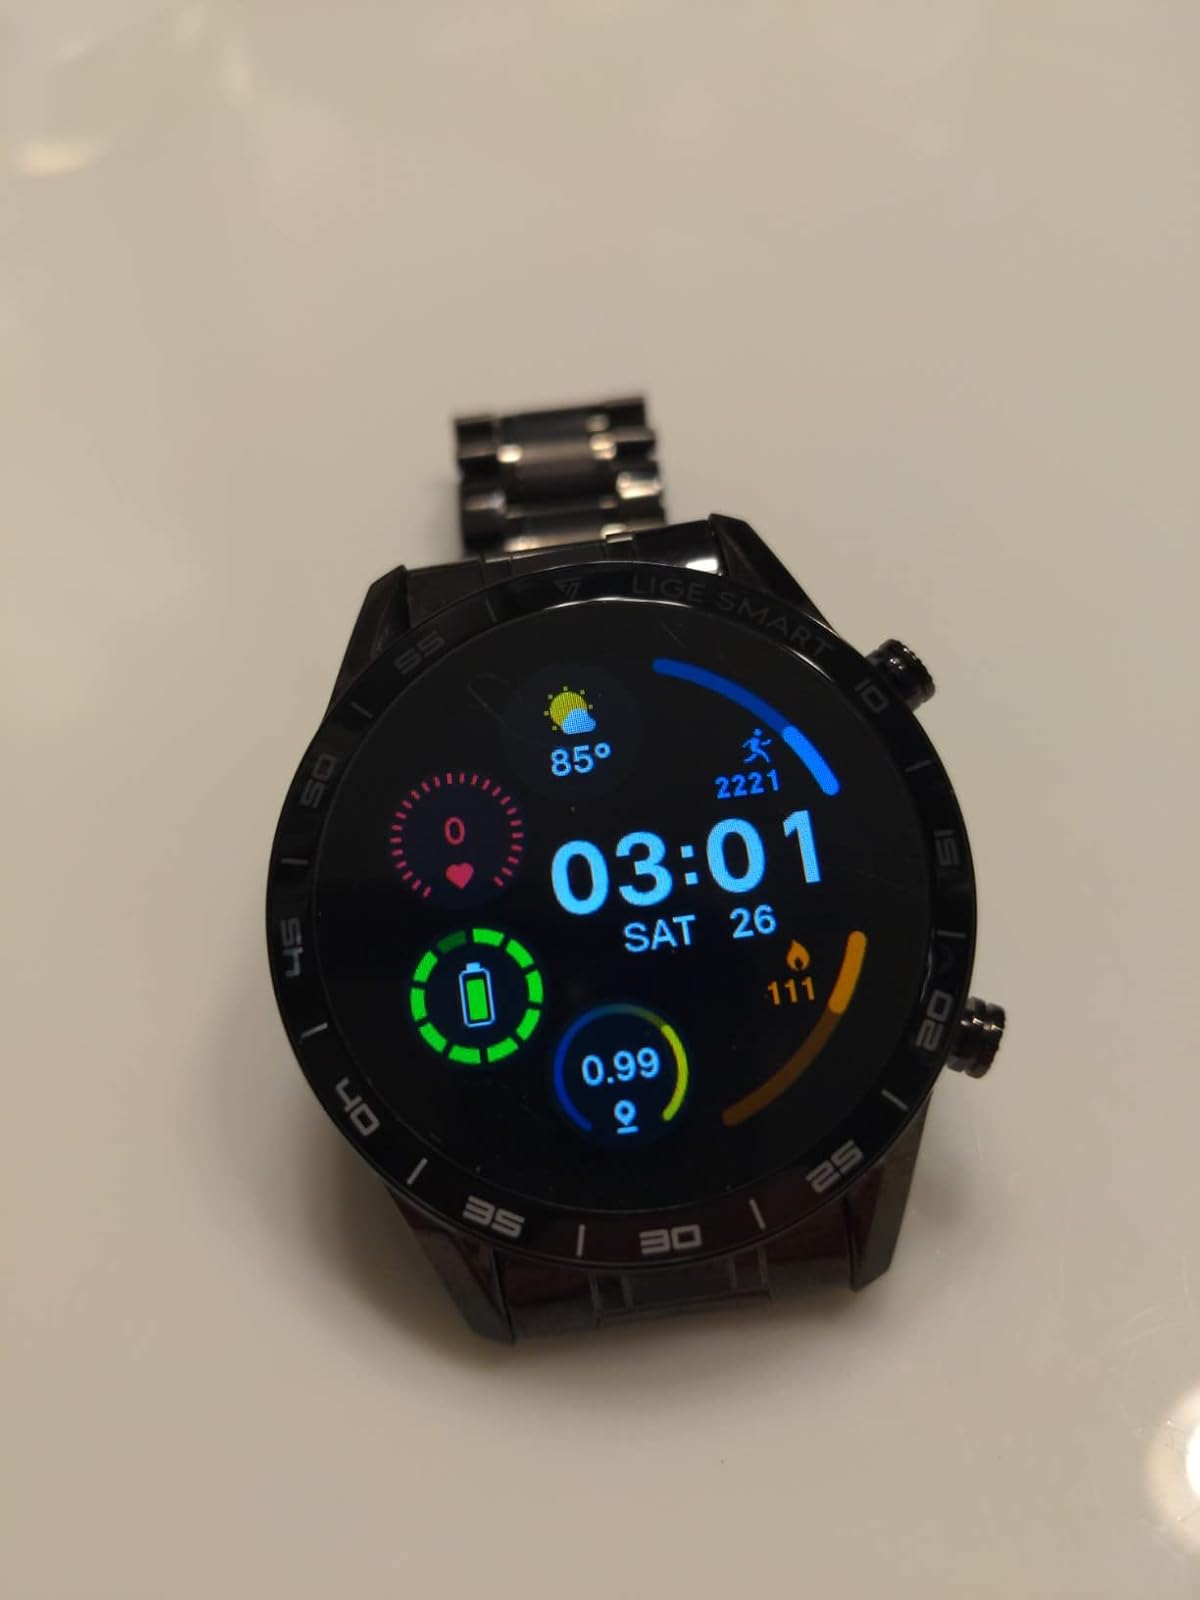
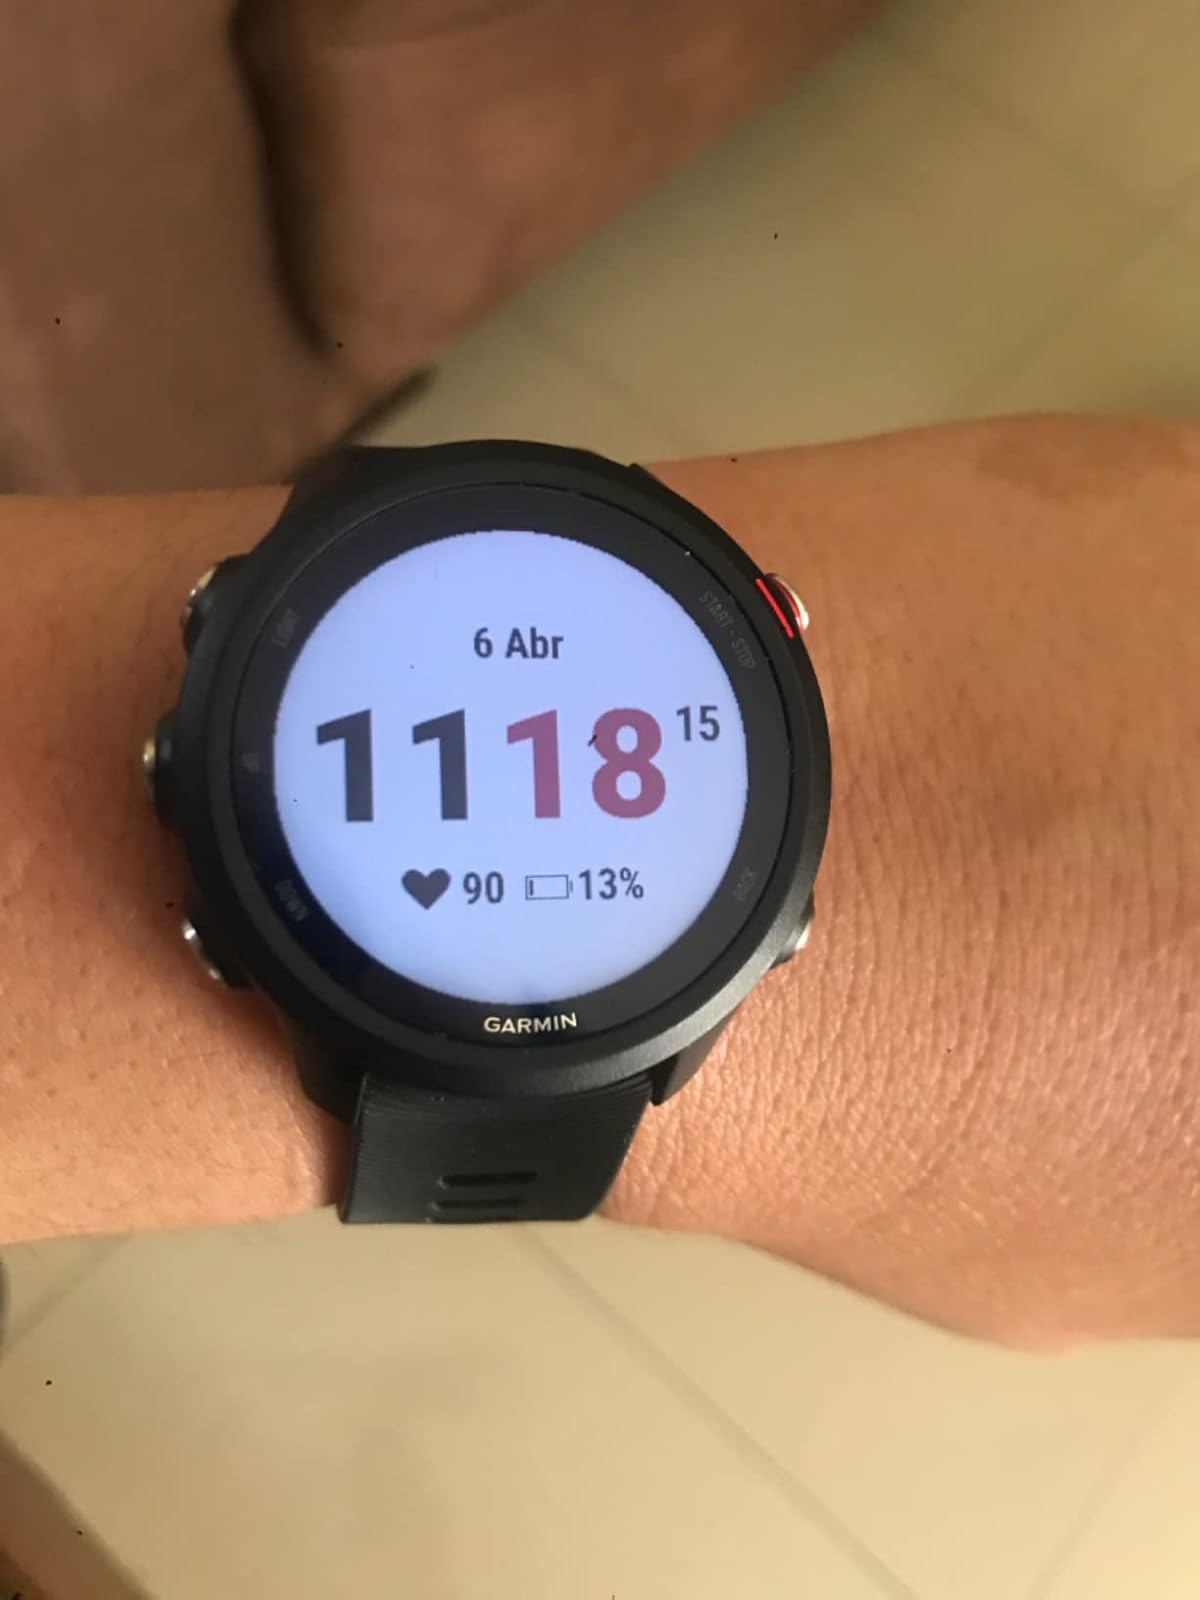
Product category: smartwatch
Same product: no